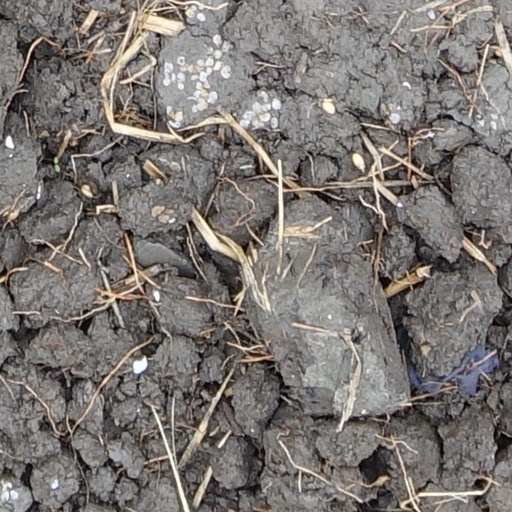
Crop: wheat